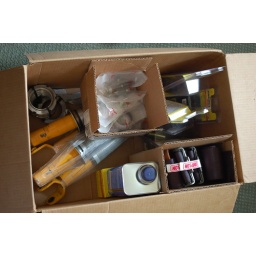
STS2 car in a box